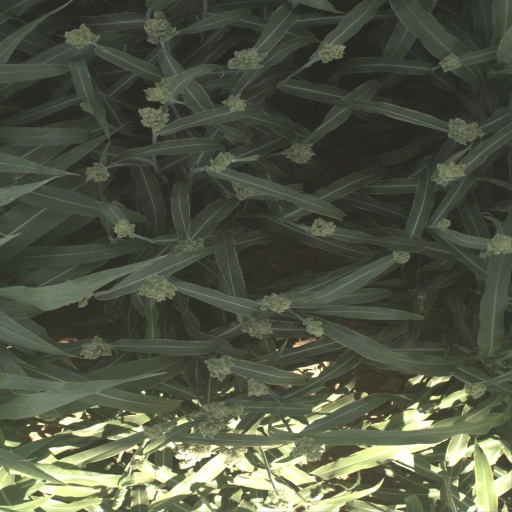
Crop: sorghum